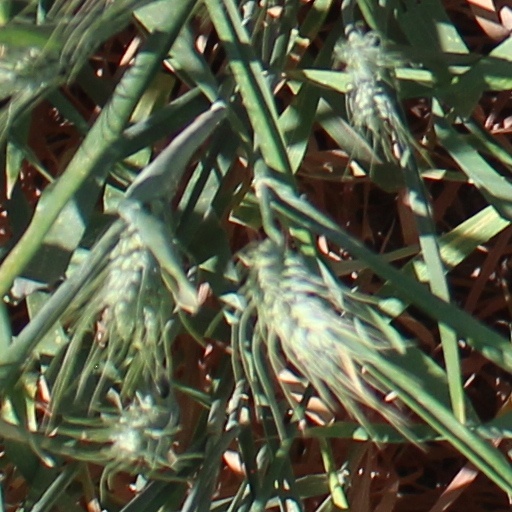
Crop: wheat